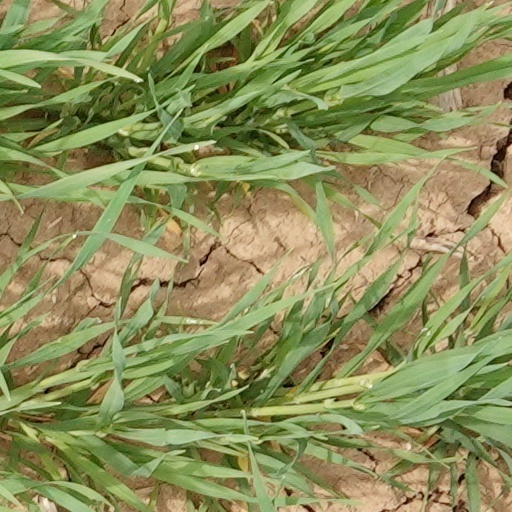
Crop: wheat